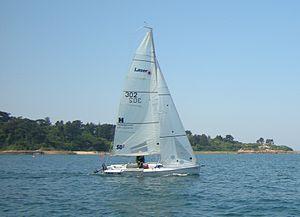
Laser SB3 sur le Trieux